Metropolis, Illinois

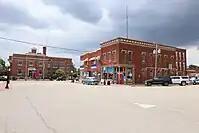
The Massac County Courthouse with Superman statue "(left)" and Superman Museum "(right)"

Each year on the second weekend of June, Superman fans from all over the world gather in Metropolis for their annual Superman Celebration, which features celebrity guests from movies, television, and the comic book industry.